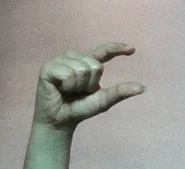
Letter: dal